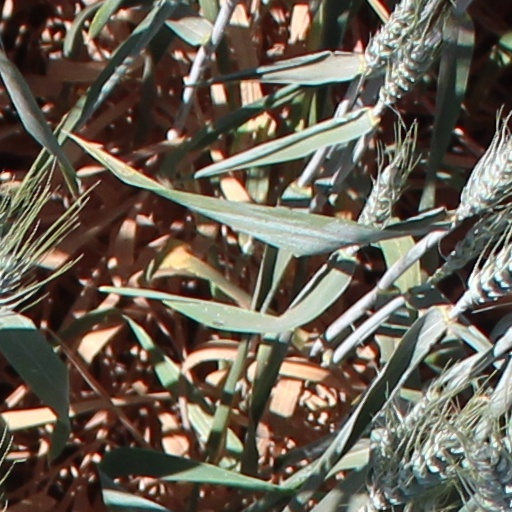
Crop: wheat